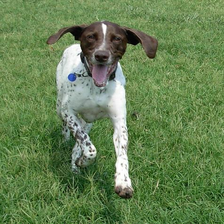
Species: dog
Breed: german shorthaired